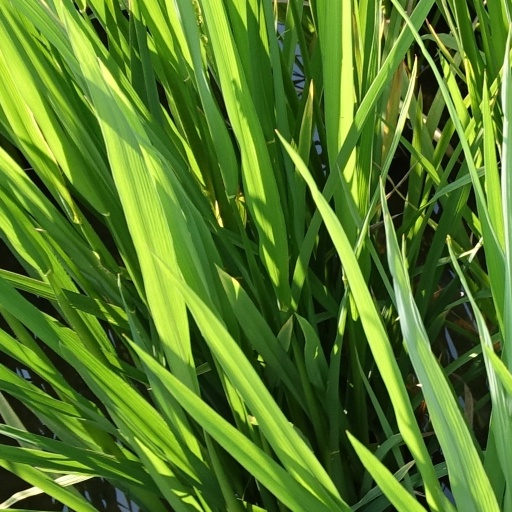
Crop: rice